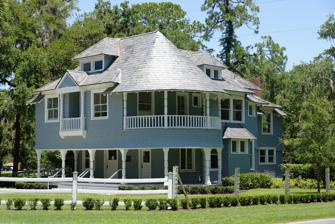
Building: Walter Rogers Furness Cottage
Country: United States of America
Year built: 1891
Historic house in Georgia, United States United States historic place Walter Rogers Furness Cottage U.S. National Register of Historic Places U.S. Historic district Contributing property Walter Rogers Furness Cottage in 2019. Location 101 Old Plantation Rd., Jekyll Island, Georgia Coordinates 31°03′24.0″N 81°25′10.6″W / 31.056667°N 81.419611°W / 31.056667; -81.419611 Built 1889-1891 ( 1889-1891 ) Architect Furness, Evans & Company Architectural style Shingle Style Part of Jekyll Island Club Historic District NRHP reference No. 72000385 Significant dates Added to NRHP January 20, 1972 Designated CP June 2, 1978 General information Construction started 1889 Completed 1891 Relocated 1896, 1930 Renovated 1930, 2017 Technical details Material wood shingles Walter Rogers Furness Cottage (1890-1891) – also known as the "Old Infirmary" or the "Jekyll Island Infirmary" – is a Shingle Style building on Jekyll Island , in Glynn County, Georgia , United States. It is one of thirty-three contributing properties in the 240-acre (97.1 hectares) Jekyll Island Club Historic District. The district was added to the National Register of Historic Places in 1972, and designated a National Historic Landmark District in 1978. Walter Rogers Furness Walter Rogers Furness (1861–1914) was an American architect and real estate developer, and the eldest son of Shakespearean scholar Horace Howard Furness and Helen Kate Rogers. He attended private schools in Philadelphia and Harvard University . Like his friend and Harvard classmate, author Owen Wister , Furness traveled to the American West for recreation, hunting and fishing. His uncle, Fairman Rogers , told him about plans to develop Jekyll Island as an exclusive winter hunting resort , and in 1886 Furness was the youngest of the fifty-three founding members of the Jekyll Island Club . That same year he married Helen Key Bullitt, and they had two children—Helen Kate (married Wirt Lord Thompson) and Fairman Rogers Furness. He worked for Furness, Evans & Company , the architectural firm founded by his uncle, Frank Furness , and was promoted to partner in 1896. A member of the Racquet Club of Philadelphia , Furness was blinded in one eye while playing rackets in 1898. The injury made it difficult to draw with precision, so he gave up architecture. It made it impossible for him to aim a rifle, so he gave up hunting. He sold his shares in the Jekyll Island Club, and allowed his membership to lapse in 1901. He inherited his Rogers grandparents' Philadelphia city house, at the southwest corner of Locust Street and Washington Square West, and demolished it to build a 1909 office building (designed by Furness, Evans & Company). "Repeated bouts with alcoholism brought about strained relations with his family." His wife died at age 47 in January 1914, and he died of Bright's disease a month later, following a heart attack. Cottage Walter Rogers Furness was listed as the Furness, Evans & Company individual-in-charge for the Jekyll Island cottage, often an indication of who within the firm was a building's primary designer. He and James W. Fassitt, a partner in the firm, visited Jekyll Island in February 1889. They seem to have brought hunting dogs with them, perhaps combining a hunting trip with selecting a building lot . Furness erected his cottage in the isolated southern part of the club compound, on a slightly sloping lot amid tall trees. The twelve-room, 2 + 1 ⁄ 2 -story cottage is slightly raised on footings . "The overhanging shingled volume of the second story is carried on slender, turned porch posts," creating a J-shaped covered porch beneath. The entrance is indicated by a Juliet balcony on the west façade, and the apsidal south façade features a peak-ceilinged semicircular sleeping porch on the second story.C To the east is a 2 + 1 ⁄ 2 -story section containing the dining room and kitchen, with bedrooms and servant quarters above. The unusual apsidal -ended cottage is reminiscent of Frank Furness's apsidal-ended University of Pennsylvania Library (1888-1891), a building then under construction. Walter Rogers Furness's father served as chairman of the library's building committee, and was intimately involved in its planning and detailing. The library inspired the design of Frank Furness's own apsidal-ended country house, " Idlewild " ( c. 1890), built in the Philadelphia suburbs, just outside Media, Pennsylvania . University of Pennsylvania Library (1888-1891) University of Pennsylvania Library plan "Idlewild" ( c. 1890), Media, Pennsylvania South facade North façade East (kitchen) façade Later owners and occupants Jekyll Books occupied the cottage from 2001 to 2016. West façade, following the 2017 renovation Publisher Joseph Pulitzer purchased the cottage from Furness in 1896, and had it moved to his building lot at Riverview Drive and Stable Road. He lived in the cottage through two winter "seasons" while his own twenty-six-room villa was under construction. He then slightly moved the cottage—about 125 ft (38 m) —and used it to house servants. Hydroelectric power magnate and art patron John J. Albright purchased the Pulitzer villa in 1914, slightly moved the Furness cottage—about 70 ft (21 m) —and also used it to house servants. The parents of lumber executive Frank H. Goodyear, Jr. built an Italian villa on the club compound in 1906. He inherited their villa, and was himself elected to membership in 1916. Goodyear purchased the Furness cottage from Albright in October 1929, intending to relocate it. On January 21, 1930, it was moved a distance of about a quarter-mile (400 m), to the northeast corner of Old Plantation and Stable Roads (its current site). Goodyear renovated the cottage, equipped as an infirmary , and donated it to the club in memory of his mother. The Josephine Goodyear Memorial Infirmary was in operation from 1930 to 1942, when the Jekyll Island Club went out of business. Georgia obtained Jekyll Island through eminent domain in 1947, and operated it as a state park for several years. The Jekyll Island Authority was created in the 1950s to conserve and develop the island. Various authority employees leased the Furness cottage as a residence, into the 1990s. Hurricane Matthew hit Jekyll Island in October 2016, and the Furness cottage was damaged by a fallen tree. Repairs and renovations to the building were completed in Summer 2017. The restorers painted the cottage the same pale blue color that it had been in the 1930s and 1940s, when it served as Jekyll Island Infirmary. The nearby Jekyll Island Museum moved its visitors center and gift shop to the cottage, while its own building underwent renovations. Following nearly two years of work, the Jekyll Island Museum reopened on April 27, 2019. See also Rockefeller Cottage Faith Chapel (Jekyll Island, Georgia) Georgia Sea Turtle Center Horton House Notes